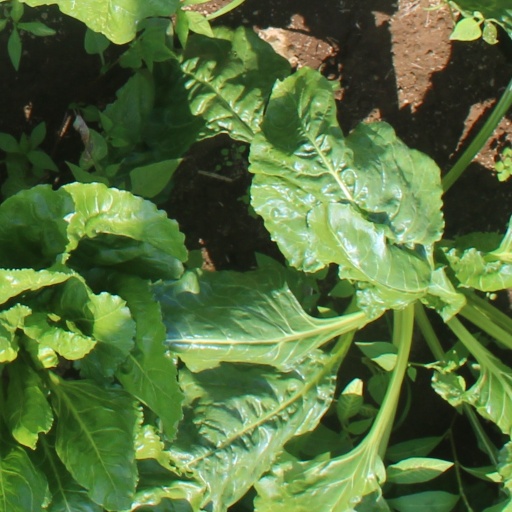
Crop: sugar beet